Blackwater, Queensland

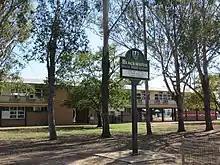
Blackwater State High School, 2018

Blackwater State School is a government primary (Prep–6) school for boys and girls at 11 Wey Street. In 2017, the school had an enrolment of 183 students with 14 teachers and 18 non-teaching staff (10 full-time equivalent).